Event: Hurricane Matthew
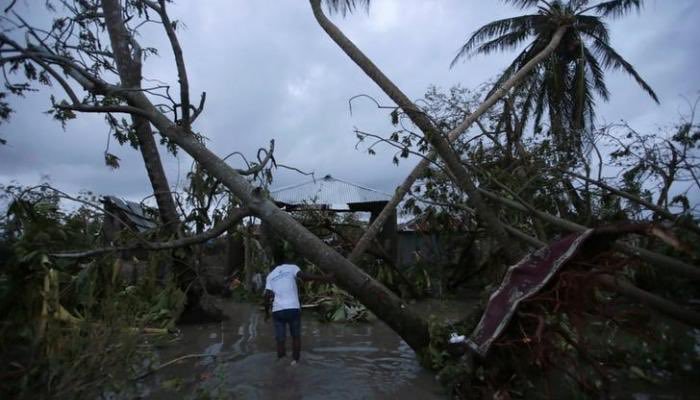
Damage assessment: damage